2016 Long Beach ePrix

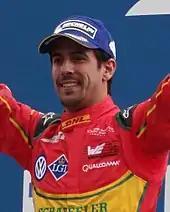
Lucas di Grassi "(pictured at the following 2016 Paris ePrix)" led a race-high 29 laps to secure his third career victory.

On lap 33, Duran was imposed a drive-through penalty for exceeding the maximum amount of permitted electrical energy of in his first car during the first half of the race. On the next lap, Piquet was seeking to set the fastest lap, but carried excess speed on the entry to the chicane, launching the left-hand side of his car airborne by clambering over the kerbs. He crashed into an outside barrier at the exit of the pit lane that rejoined the track after turn two. Since he could not drive because his front wing had folded under the car, and was in a dangerous position, the safety car was deployed on lap 35 to close the field up, and to allow Piquet's vehicle to be recovered, reducing Di Grassi's four-second lead to nothing. In the meantime, Félix da Costa entered the pit lane to retire from eighth with a broken suspension wishbone. The safety car was withdrawn at the conclusion of lap 38, and racing resumed without incident as Di Grassi led Sarrazin and Abt. Heidfeld immediately used his FanBoost to try and overtake Abt but was unsuccessful.